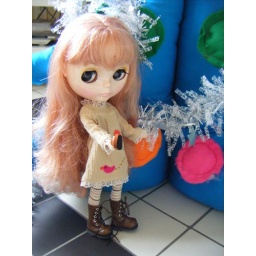
Mistinguette puts her shoe near the christmas tree